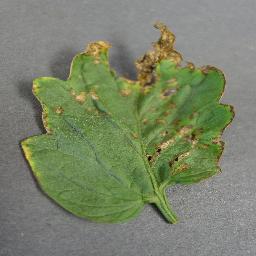
Label: Tomato___Bacterial_spot